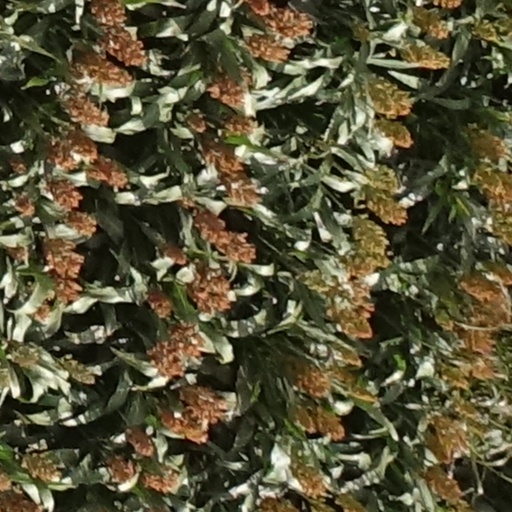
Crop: sorghum